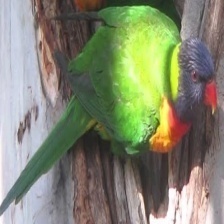
Species: RAINBOW LORIKEET
Scientific name: TRICHOGLOSSUS MOLUCCANUS
ImageNet parent category: lorikeet